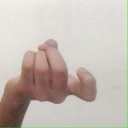
अक्षर: ज